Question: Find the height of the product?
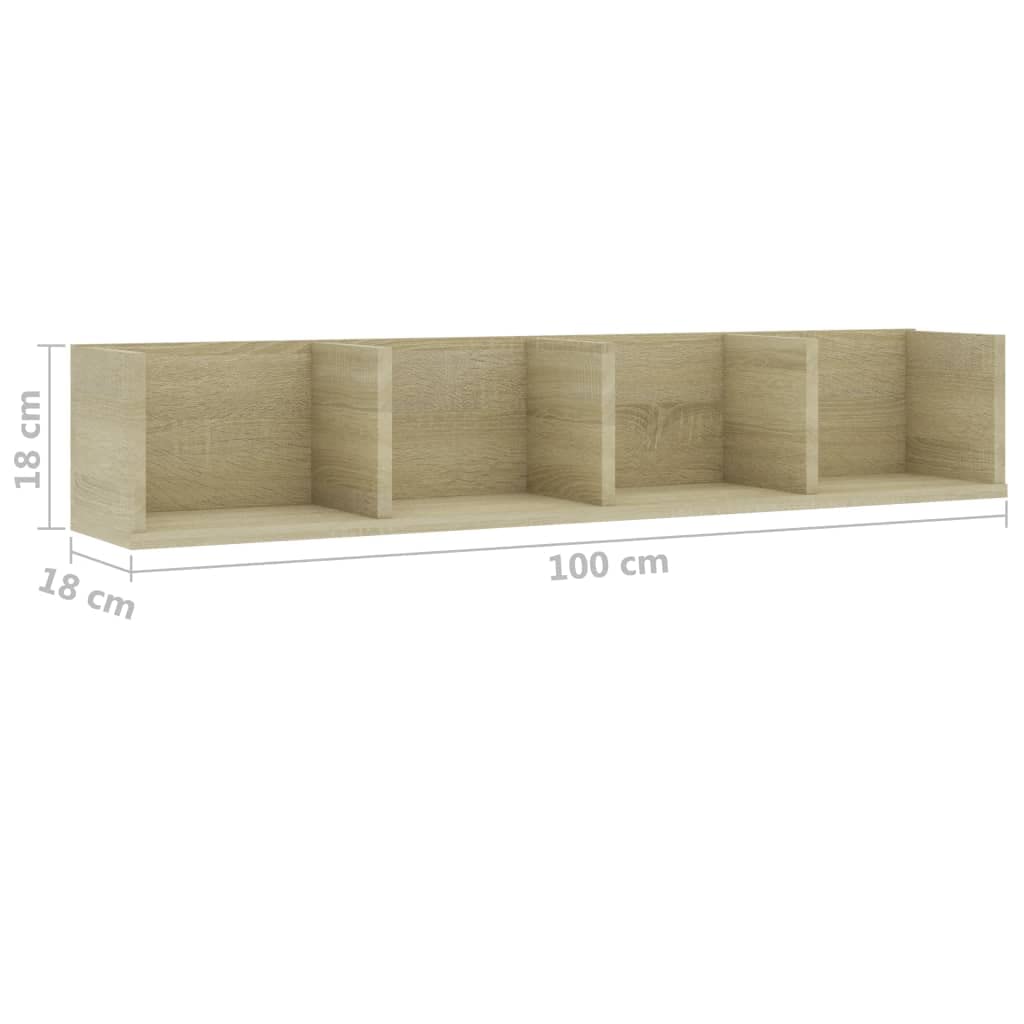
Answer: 18.0 centimetre